Men of Skagen on a Summer Evening in Fair Weather

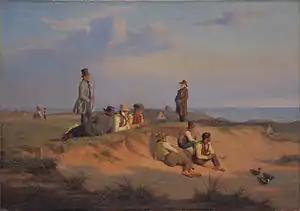
Martinus Rørbye: "Men of Skagen on a Summer Evening in Fair Weather"

Men of Skagen on a Summer Evening in Fair Weather is an 1848 painting by Martinus Rørbye, one of the central figures of the Golden Age of Danish Painting.